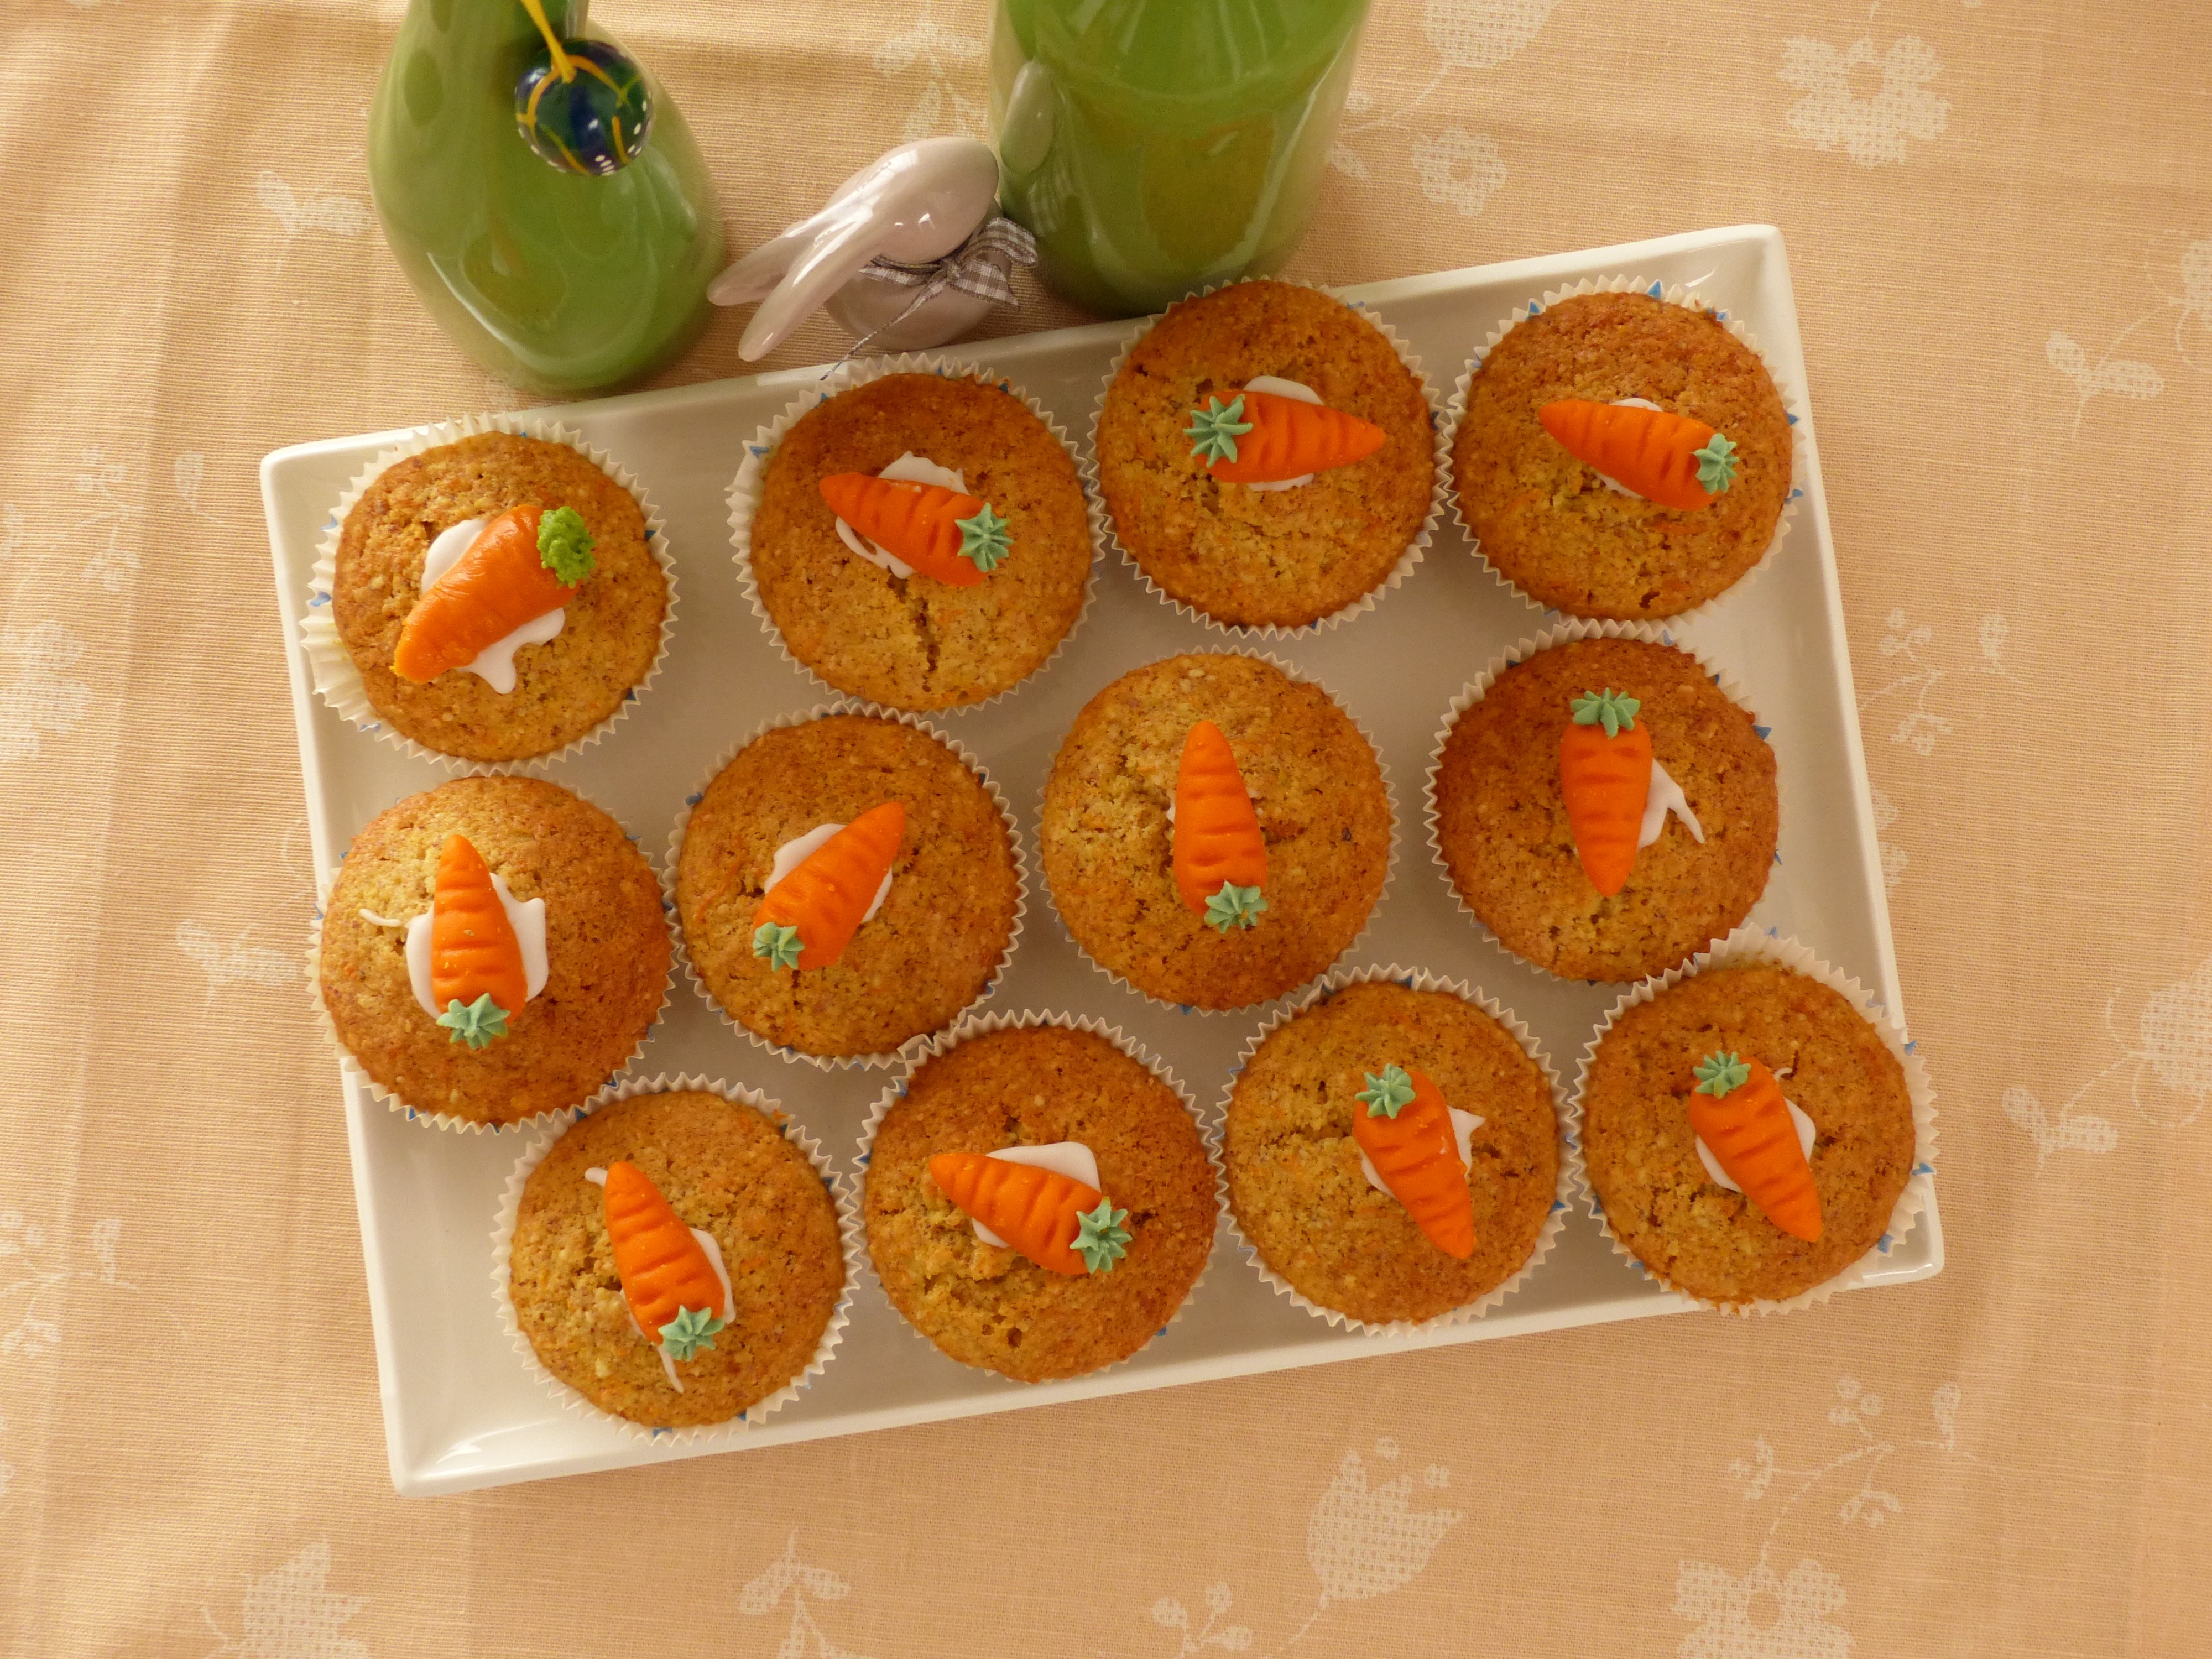
plant, fruit, dish, food, produce, baking, dessert, cuisine, muffin, bake, clementine, easter, citrus, muffins, baked goods, flowering plant, land plant